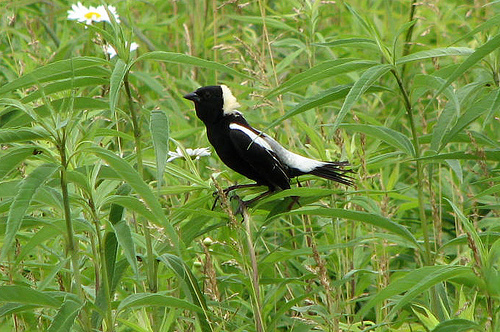
this black bird has a black beak and white back, with a white crown.
this bird has skunk-like coloring with a white streak down its otherwise all-black body.
this bird has a head larger than the rest of it's body, and is covered in black and white feathers on its wings, tail, back and nape, and all black feathers on its head, throat, belly and tarsus.
the bird has a black overall body color with patches and streaks of white and light yellow.
a small bird with a small bill, and a black breast
this particular bird has a black belly and breasts and a small black bill
this is a very small bird mostly black with a white tuft on the back of his head and a white stripe on its wings and white tail.
this bird is black and white in color, with a black beak.
this is a black bird with a white nape, white secondaries and white tail coverts.
a black and white bird with a white stripe on its wing and in the back of its head, long black legs, a short tail, and a short pointy beak.
Species: Bobolink